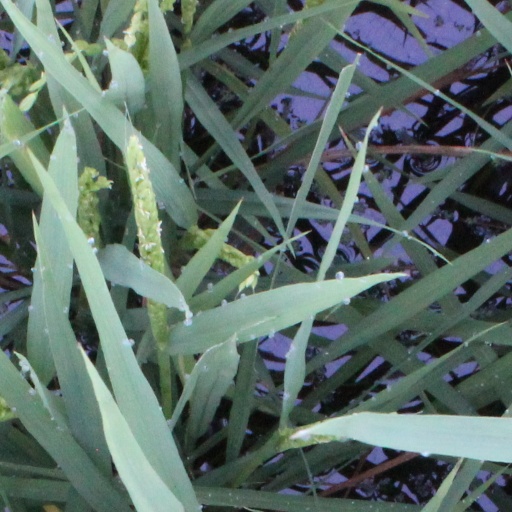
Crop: rice